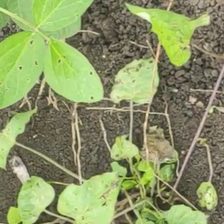
Weed species: Obscure_morning _glory(Ipomoea obscura)